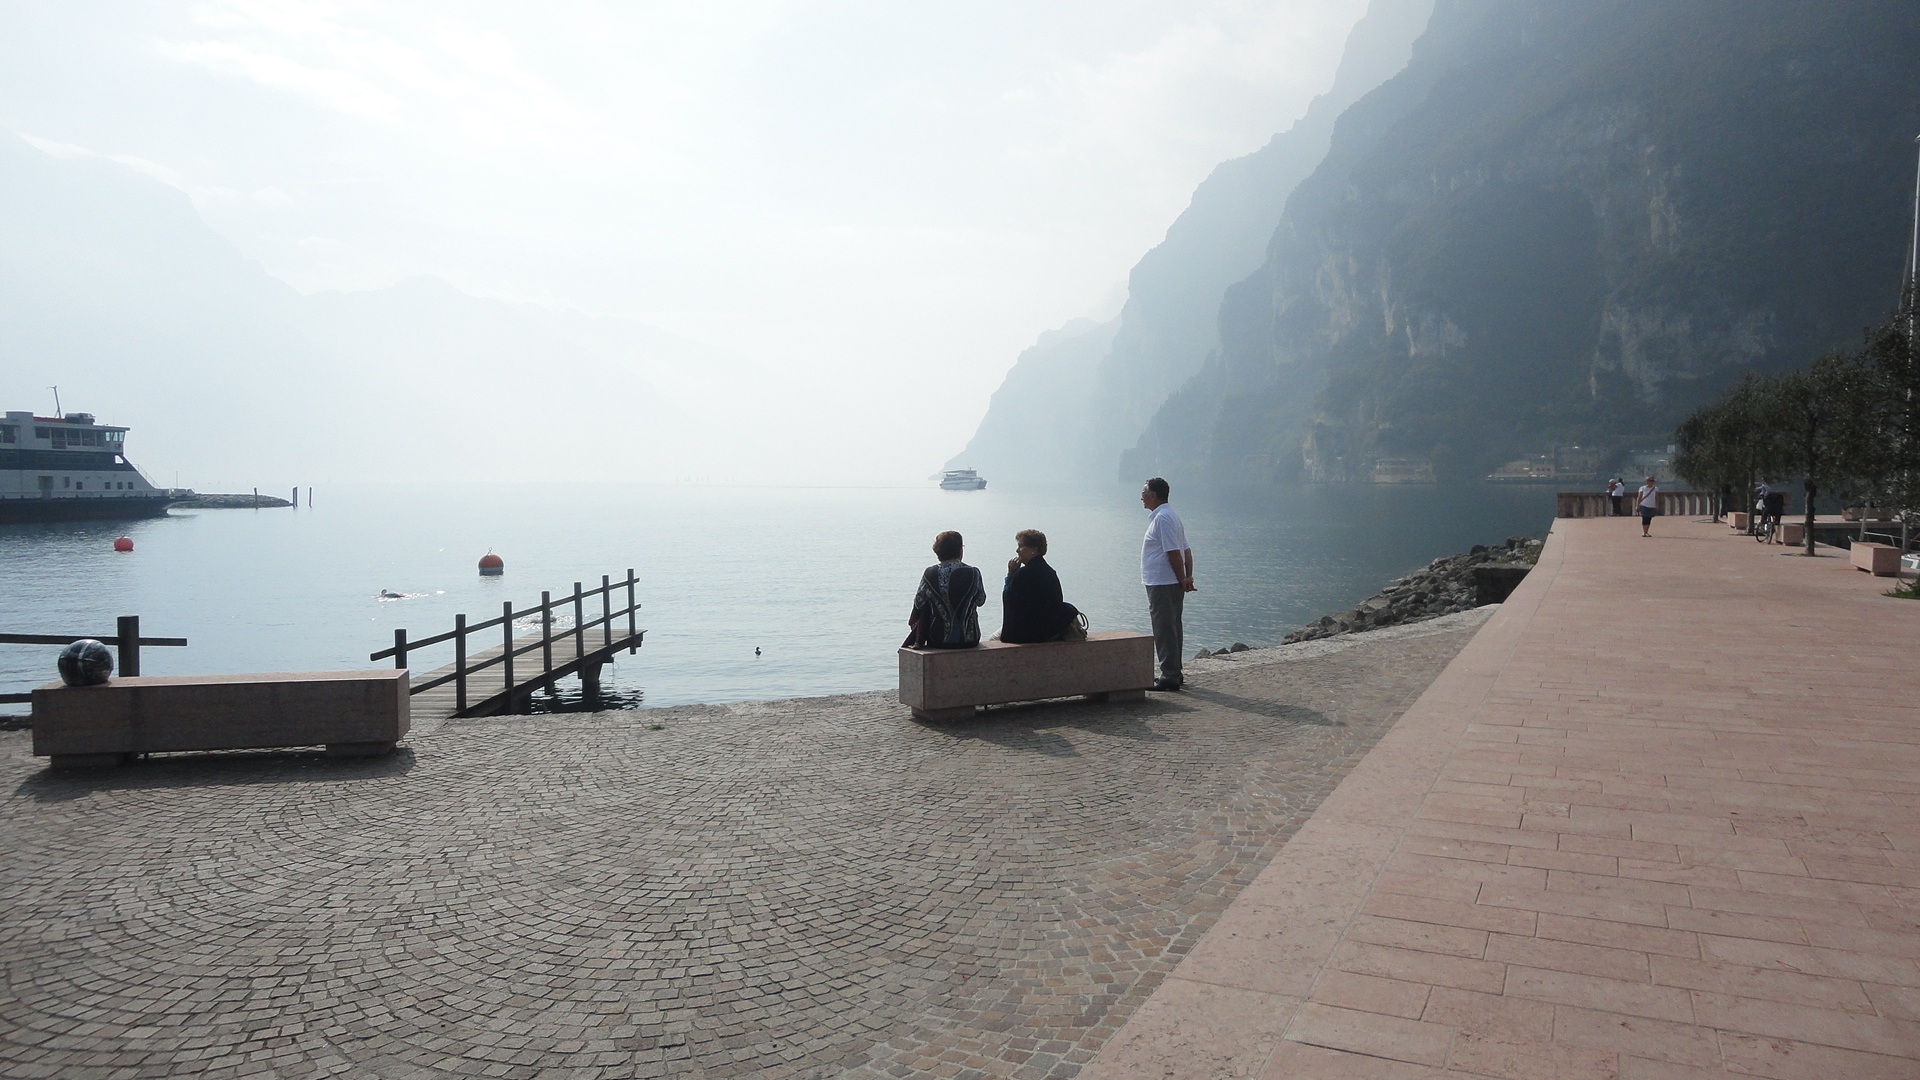
beach, sea, coast, water, ocean, fog, morning, lake, vacation, cliff, bay, italy, terrain, garda, promenade